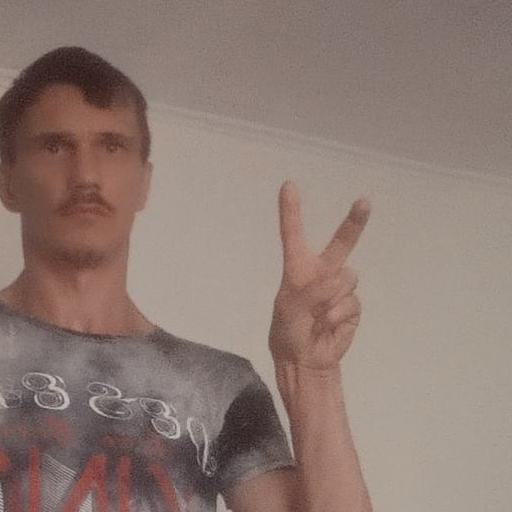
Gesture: peace